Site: brandenburg
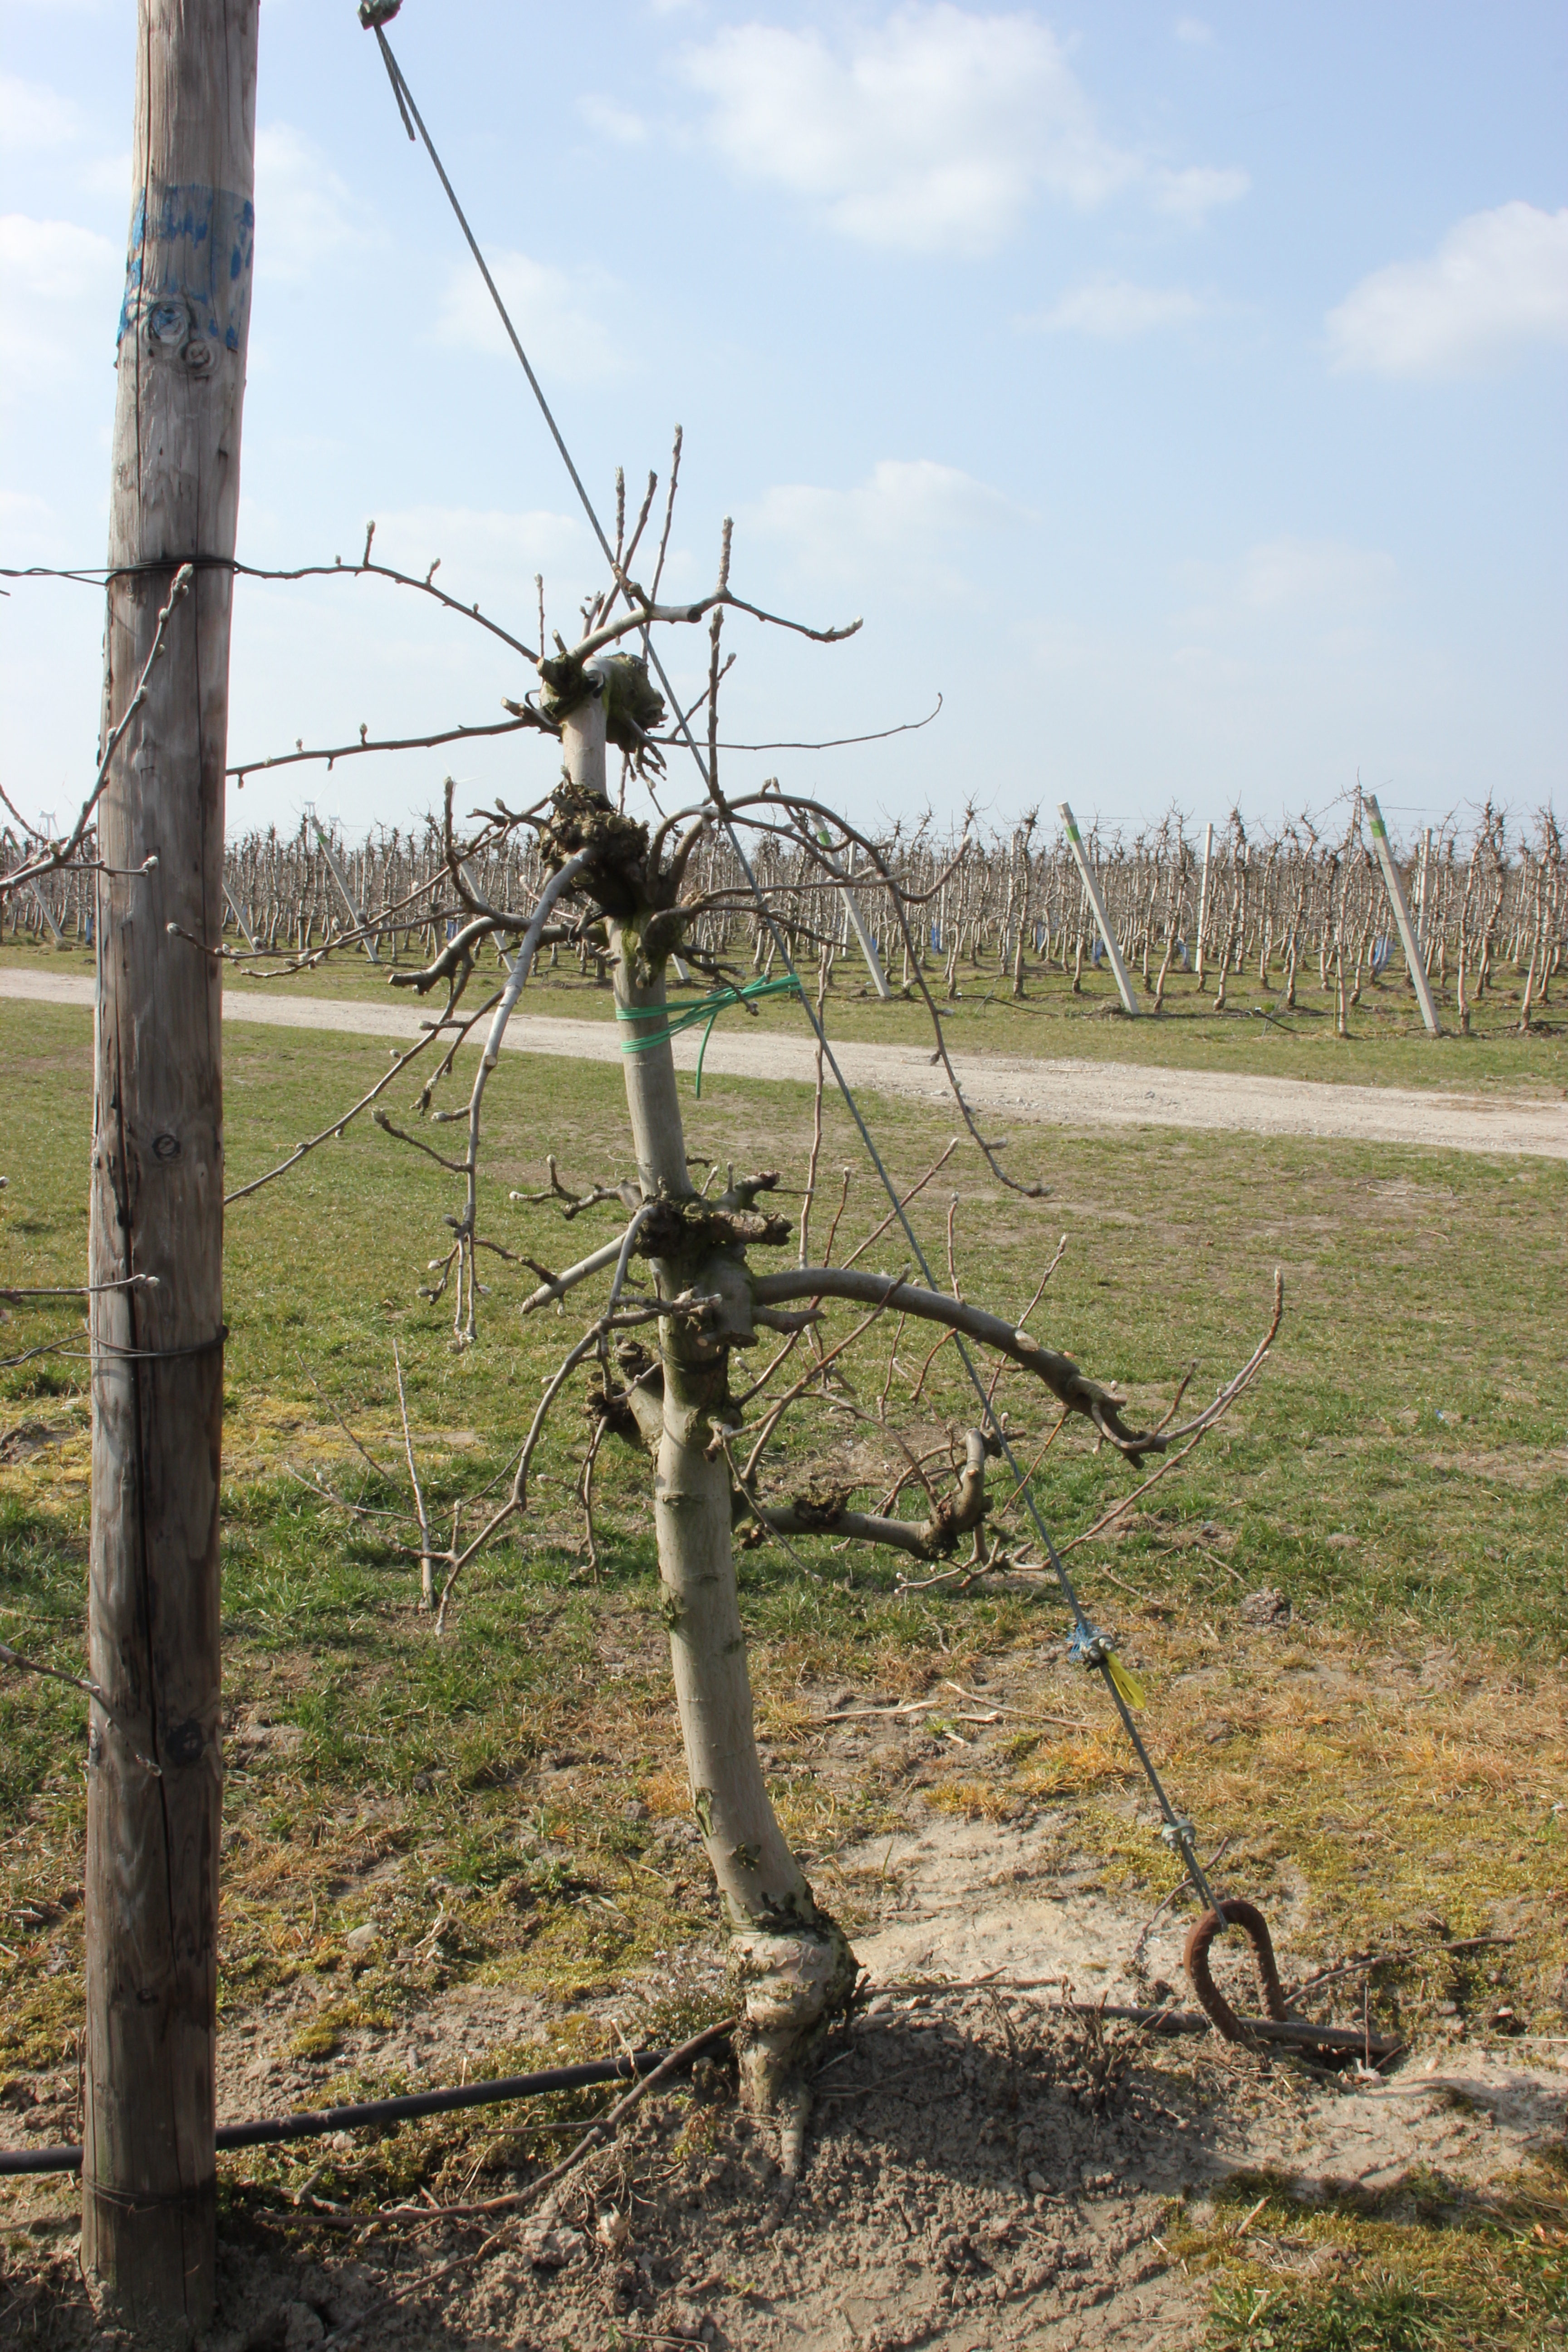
Growth stage (BBCH 03): Bud development